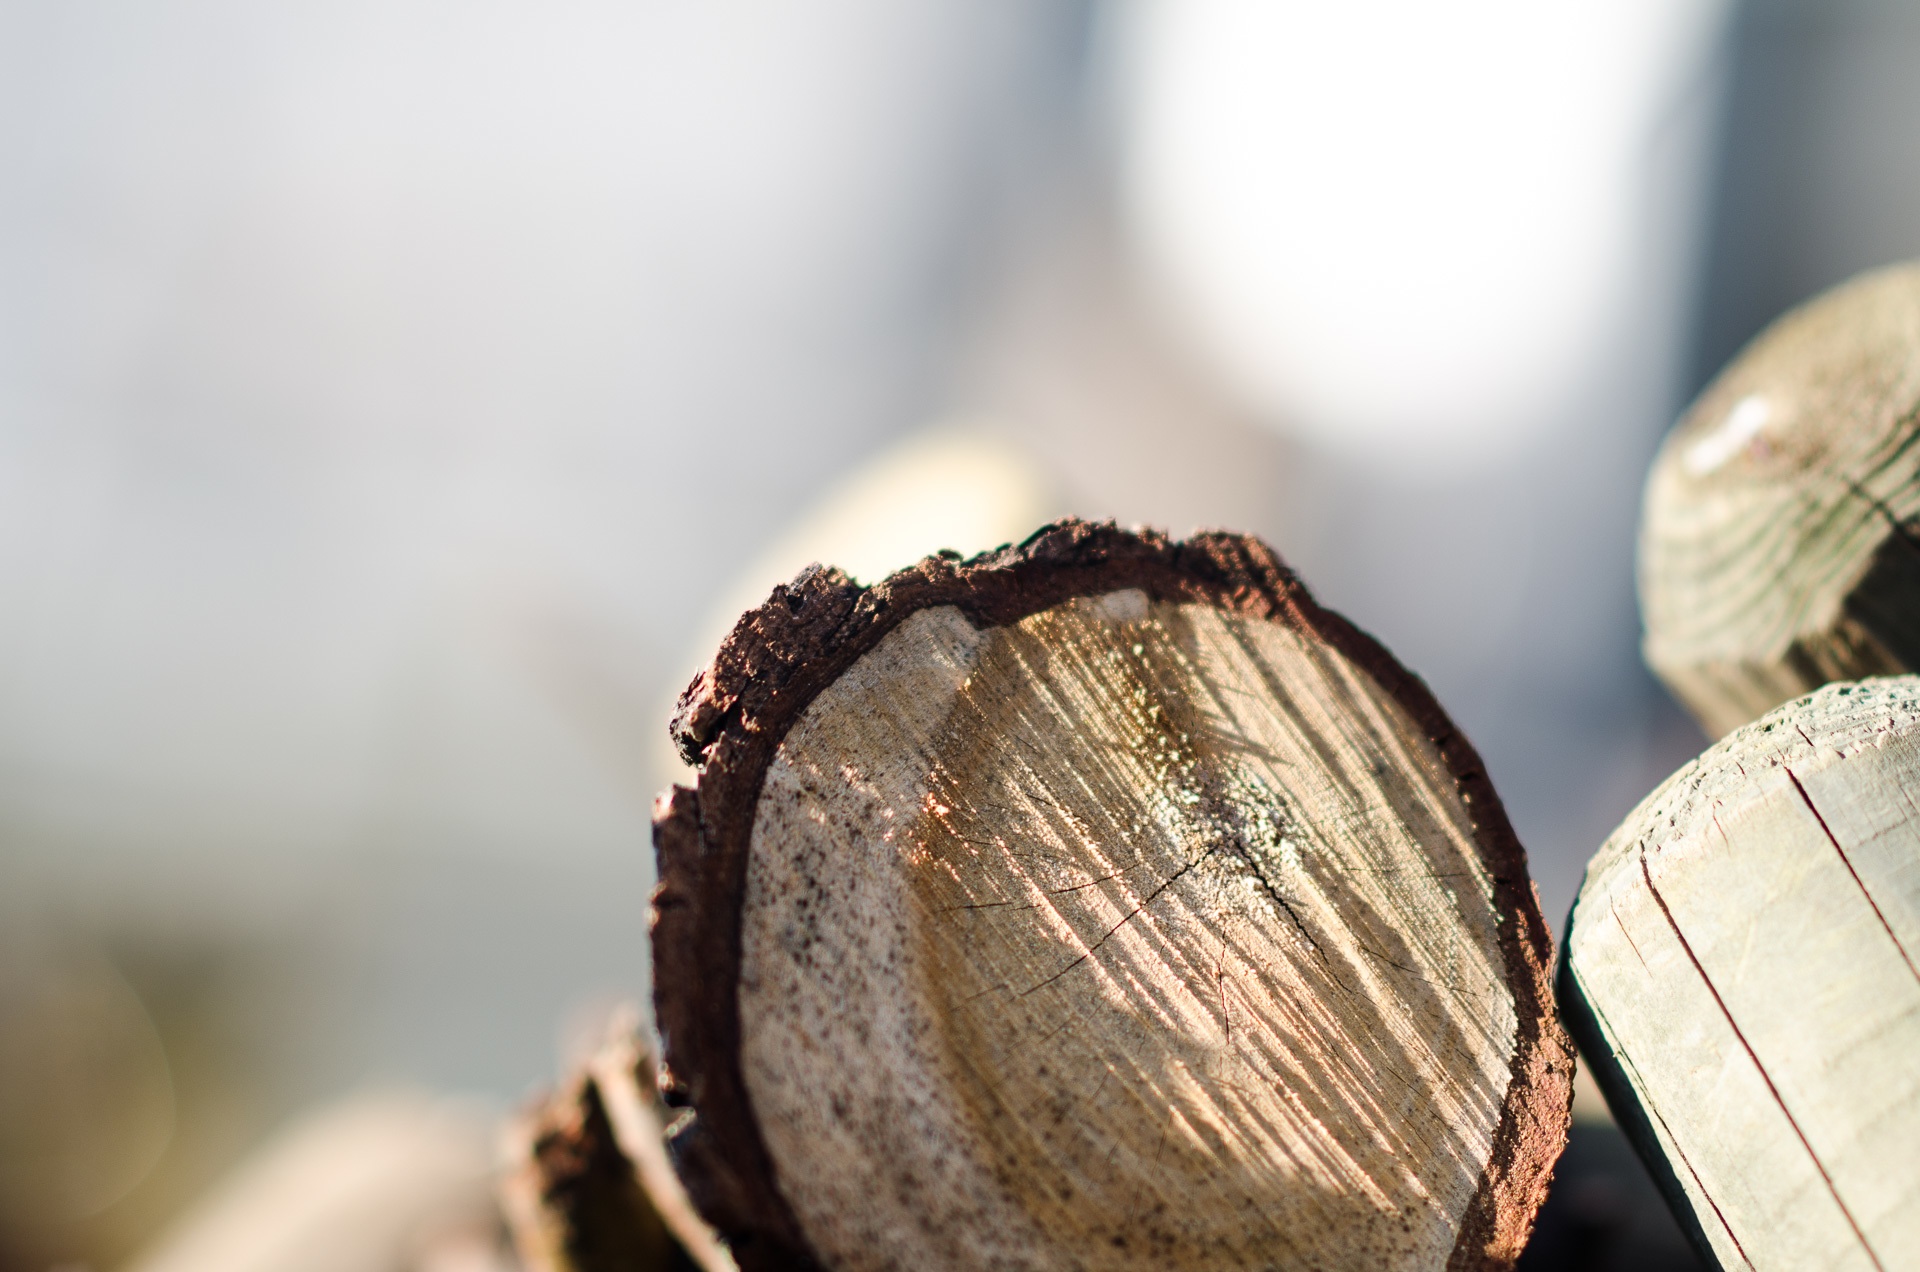
hand, wood, photography, leaf, flower, food, produce, invertebrate, close up, coconut, macro photography